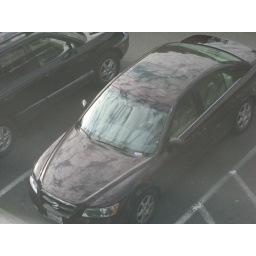
Interesting cloud reflections on a random car in the parking lot.